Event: Nepal Earthquake
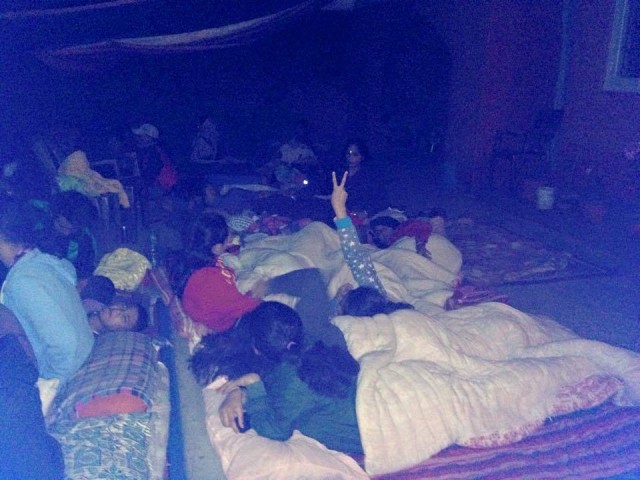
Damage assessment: no_damage